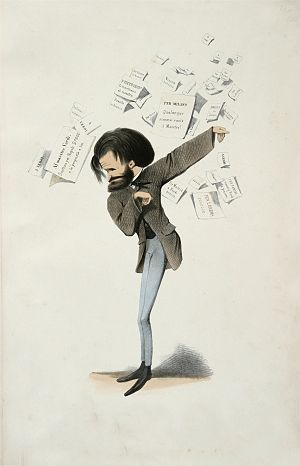
Giuseppe Verdi / Stil
Verdi karikeret af Melchiorre Delfico (1860).
Giuseppe Fortunino Francesco Verdi var en italiensk romantisk komponist, der primært komponerede opera. Han var en af de mest indflydelsesrige komponister fra det 19. århundrede. Hans værker opføres ofte i operahuse over hele verden, ligesom temaerne fra nogle af hans værker for længst har slået rod i den folkelige kultur som fx "La donna è mobile" fra Rigoletto, "Va, pensiero", det hebraiske slavekor fra Nabucco, "Libiamo ne' lieti calici", drikkesangen fra La traviata og triumfmarchen fra Aida. Selv om hans arbejde er kritiseret for at bruge et almindeligt diatonisk tonesprog i stedet for et kromatisk og for at have en tendens til melodrama, dominerer Verdis mesterværker det almindelige operarepertoire 150 år efter, de blev komponeret.